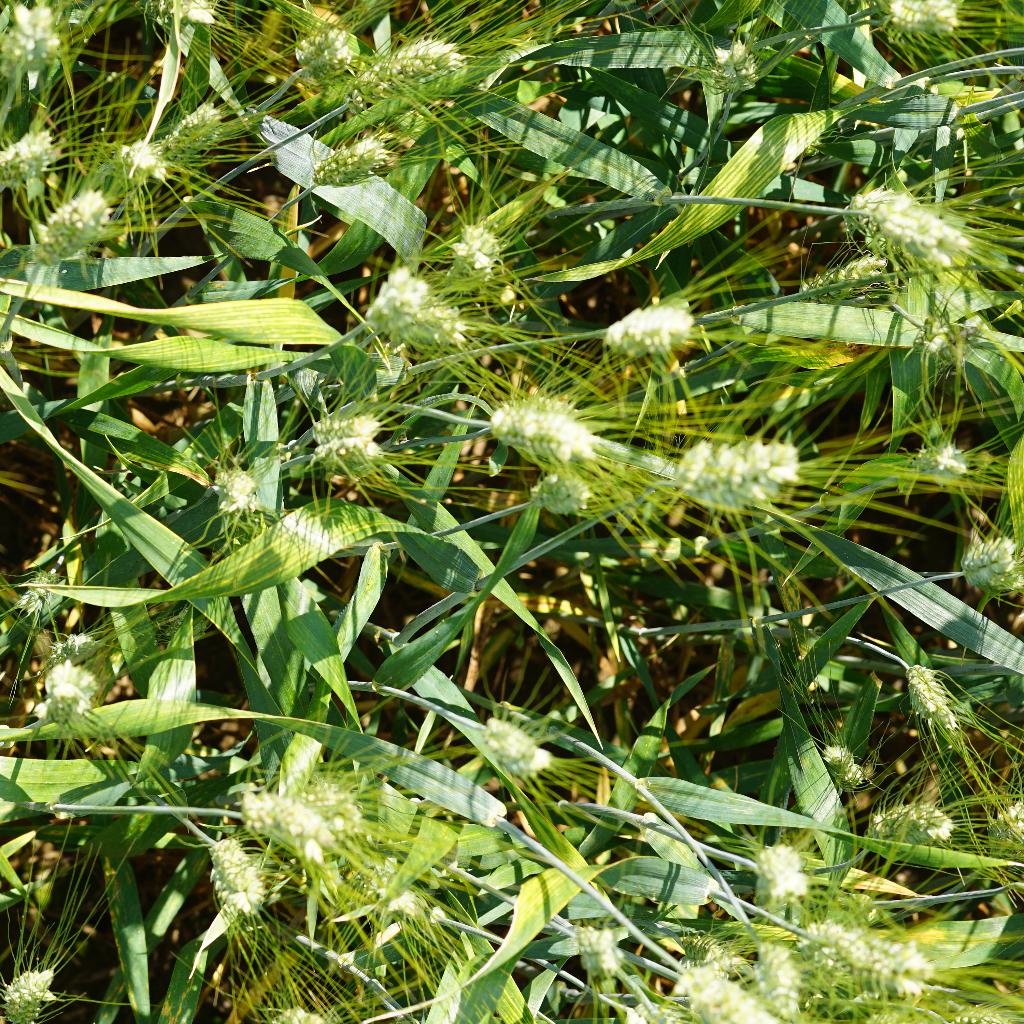
Country: France
Location: Gréoux
Wheat development stage: Filling